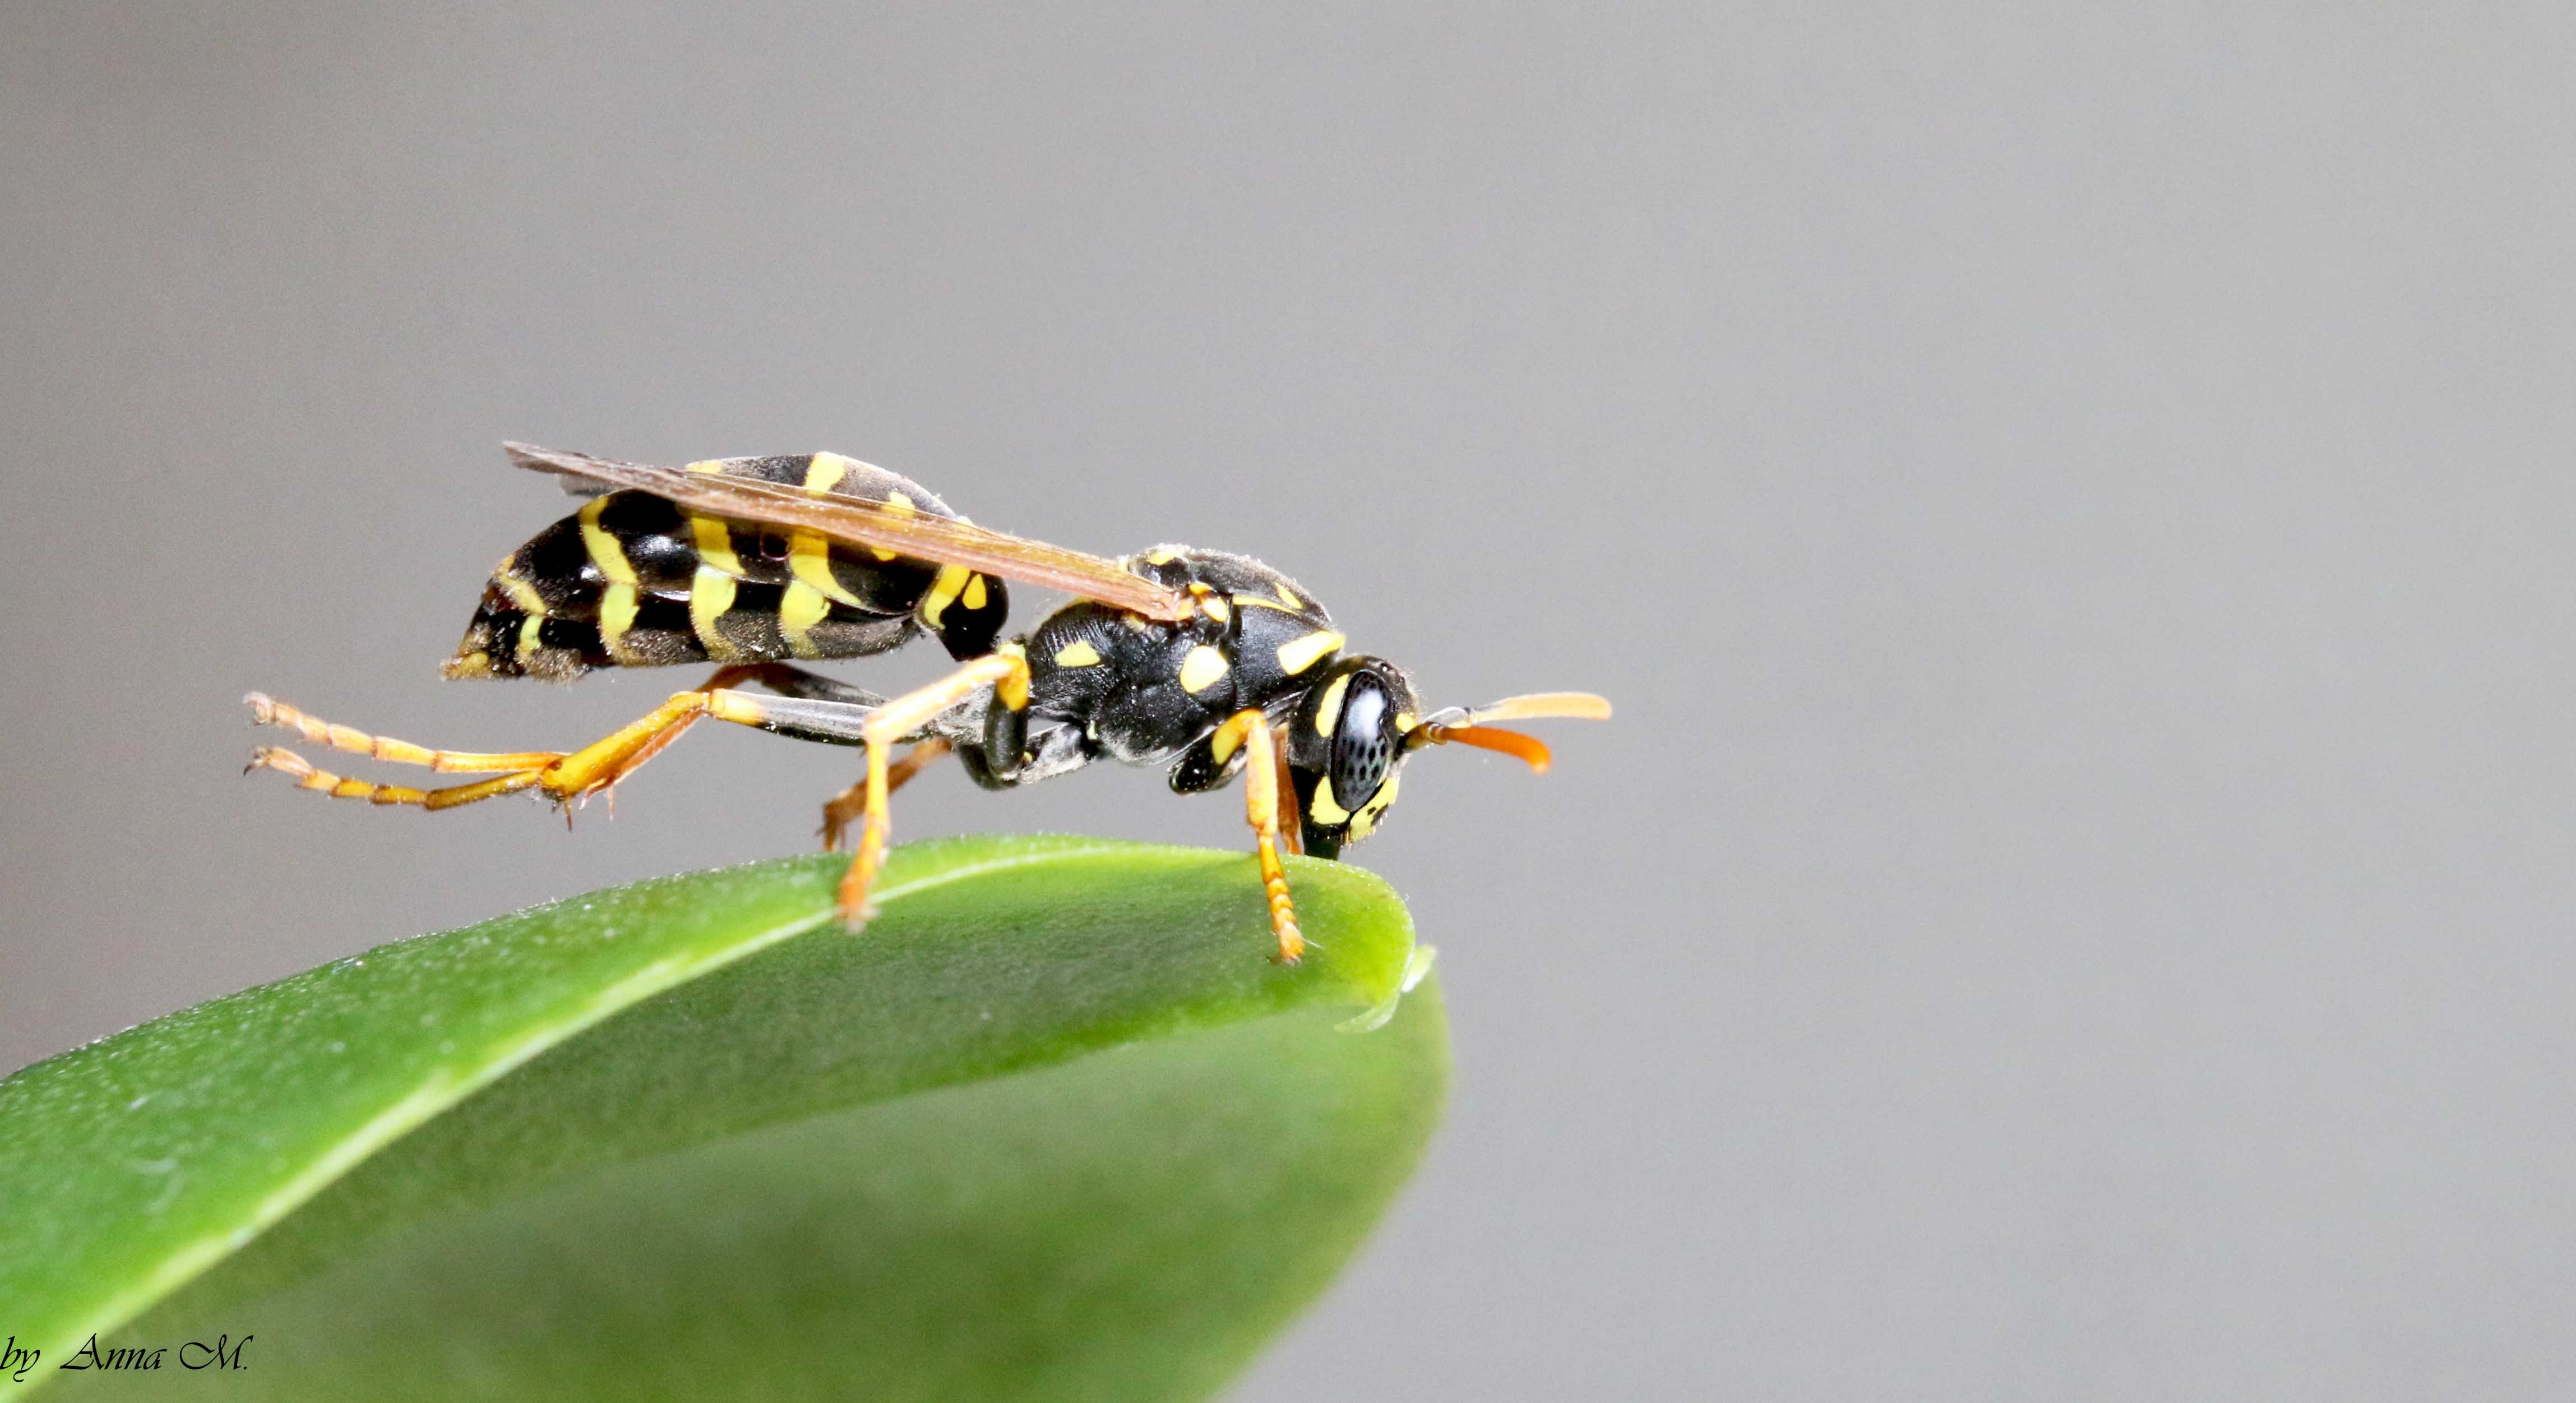
photography, flower, insect, macro, fauna, invertebrate, close up, hornet, ant, wasp, pest, macro photography, membrane winged insect